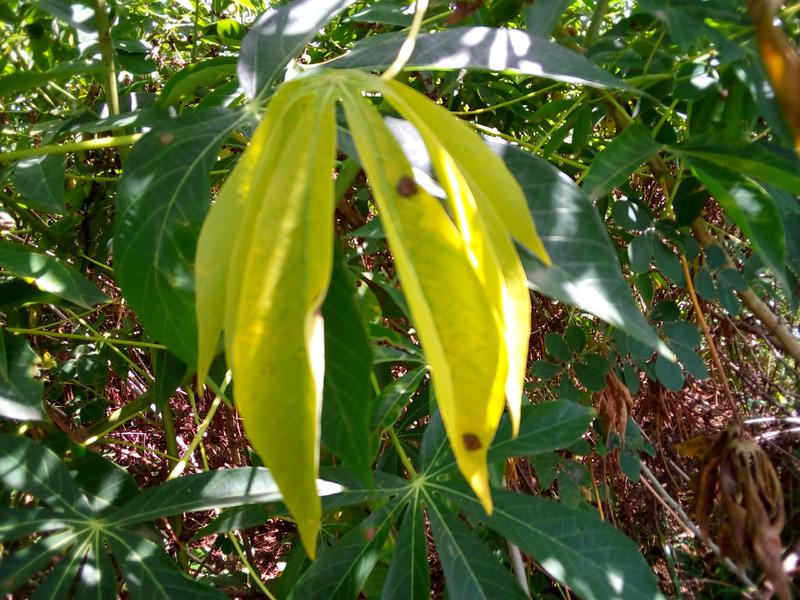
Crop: cassava
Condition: bacterial_blight